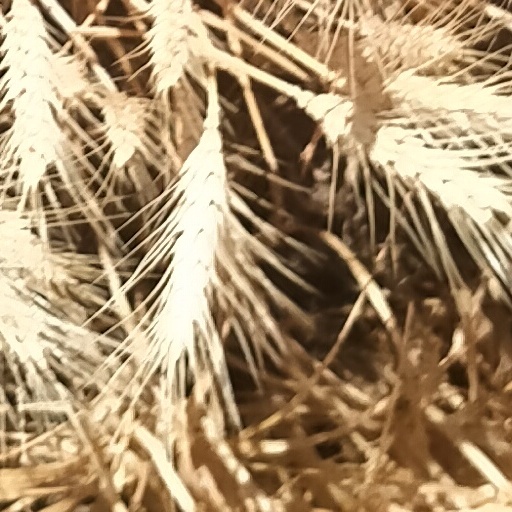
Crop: wheat